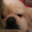
Label: dog